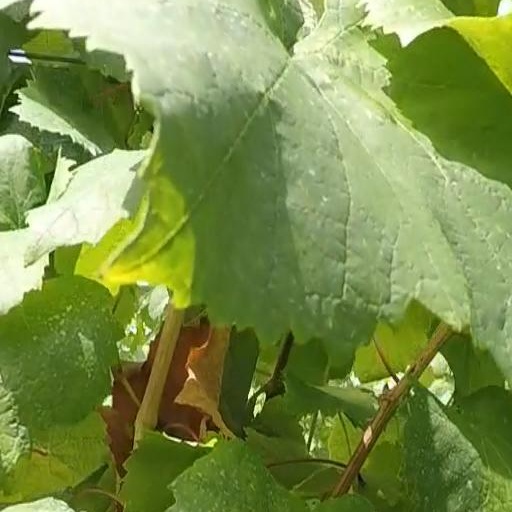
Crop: grape